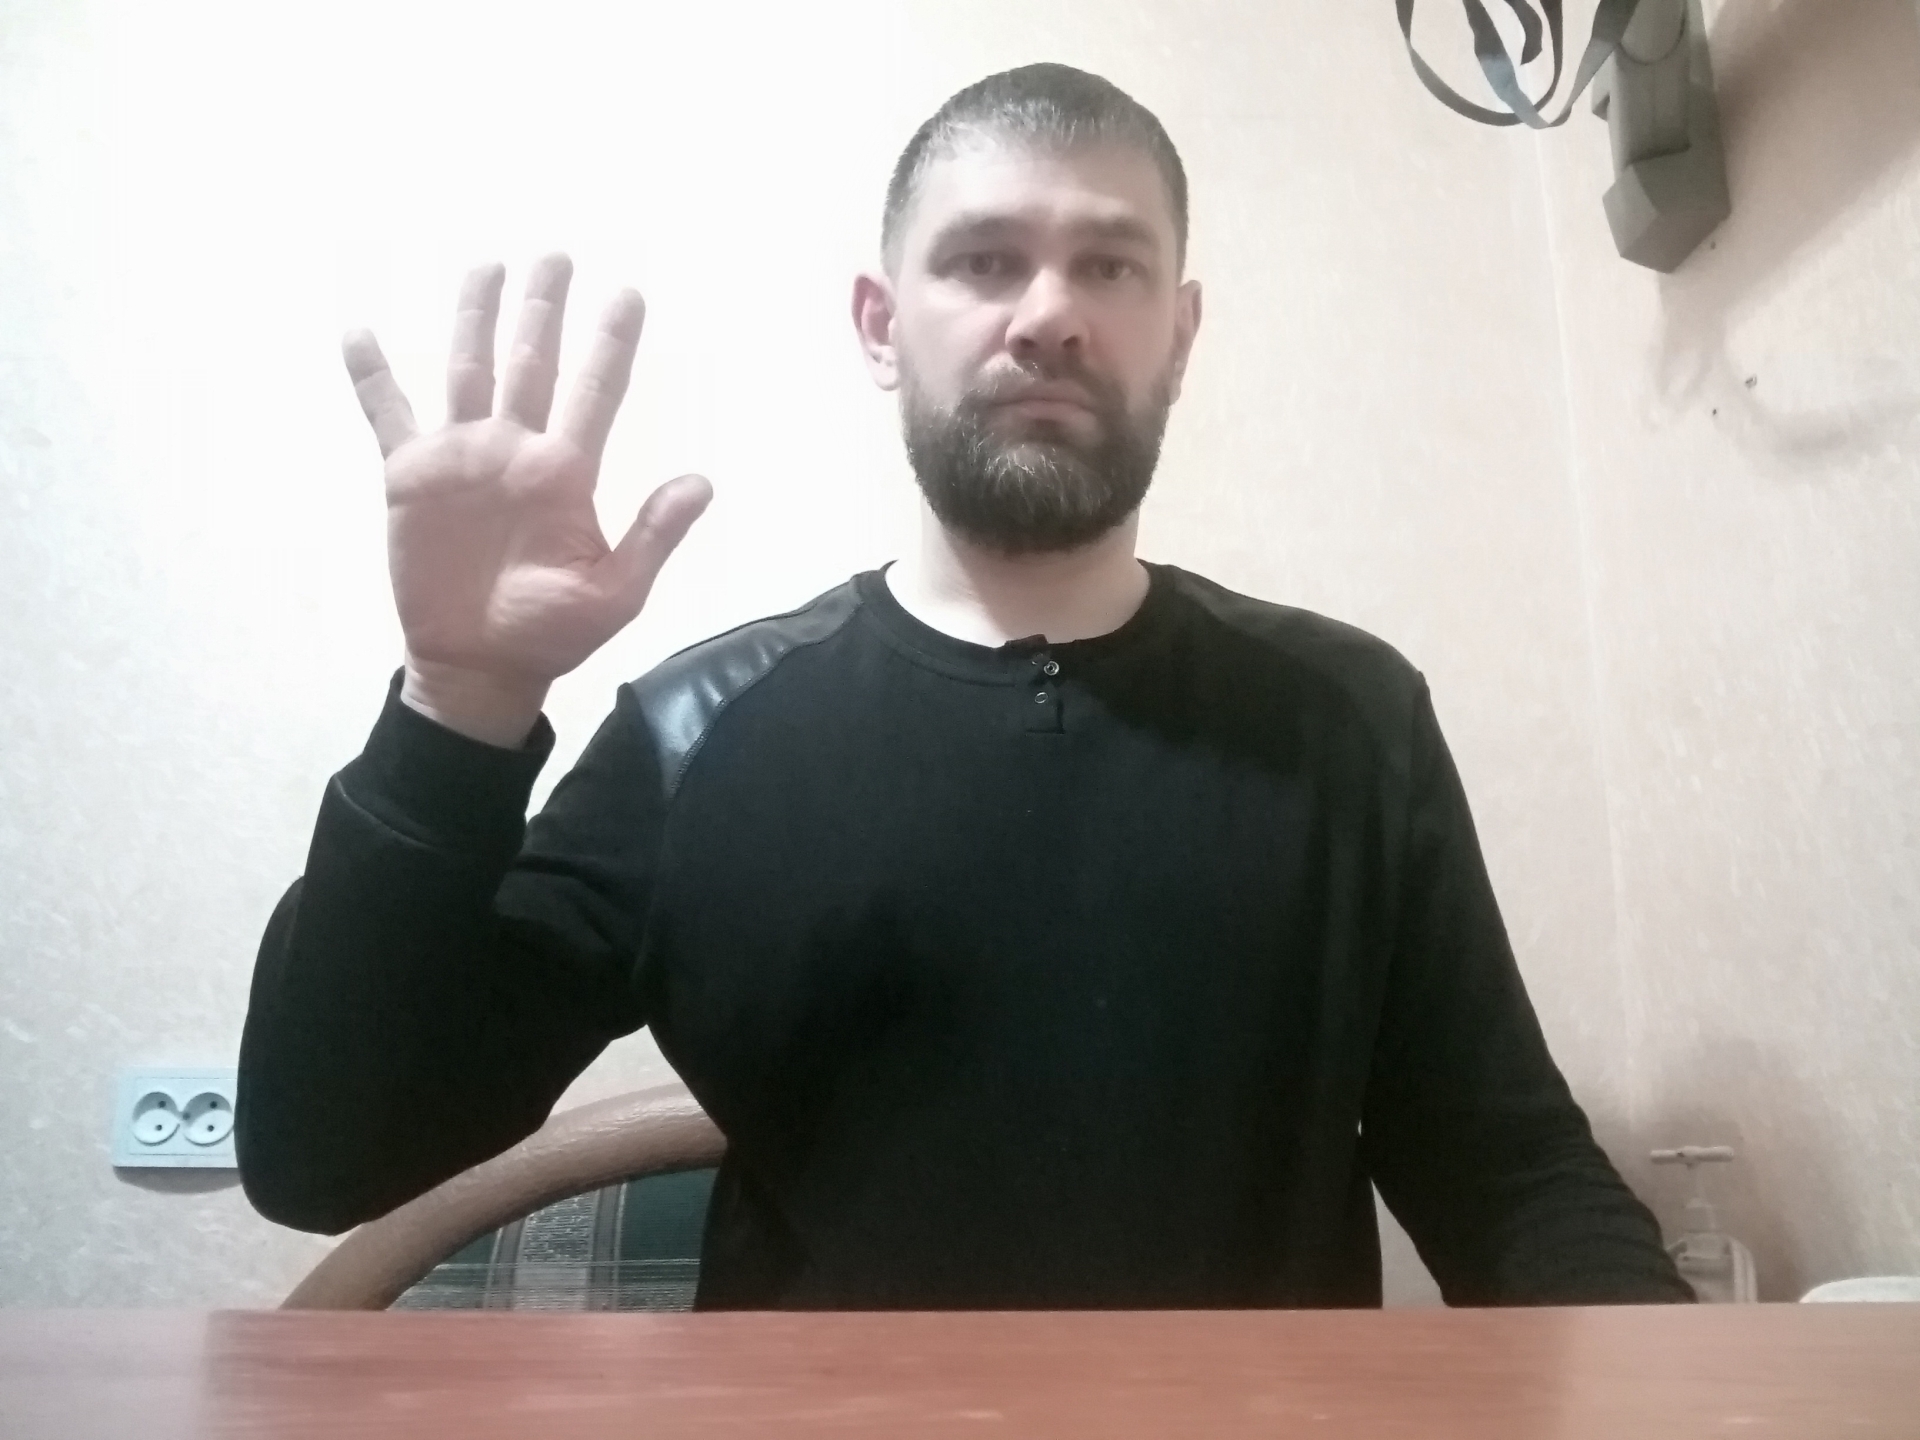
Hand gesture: palm